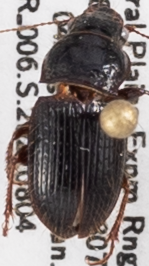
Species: Piosoma setosum
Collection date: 2021-08-04
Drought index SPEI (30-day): -1.106
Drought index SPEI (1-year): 0.03
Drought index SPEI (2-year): -0.446